Rhydycroesau

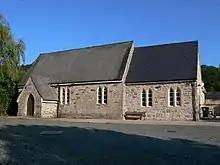
Rhydycroesau Village Hall, portions built 1850

Rhydycroesau is the setting for some of the key action in the medieval mystery novel "Monk's Hood" by Ellis Peters, the third in her series featuring Brother Cadfael, set in 1138.